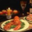
Label: lobster